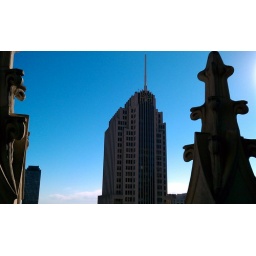
View of the NBC tower in Chicago from the 22nd floor balcony of the Tribune Tower.